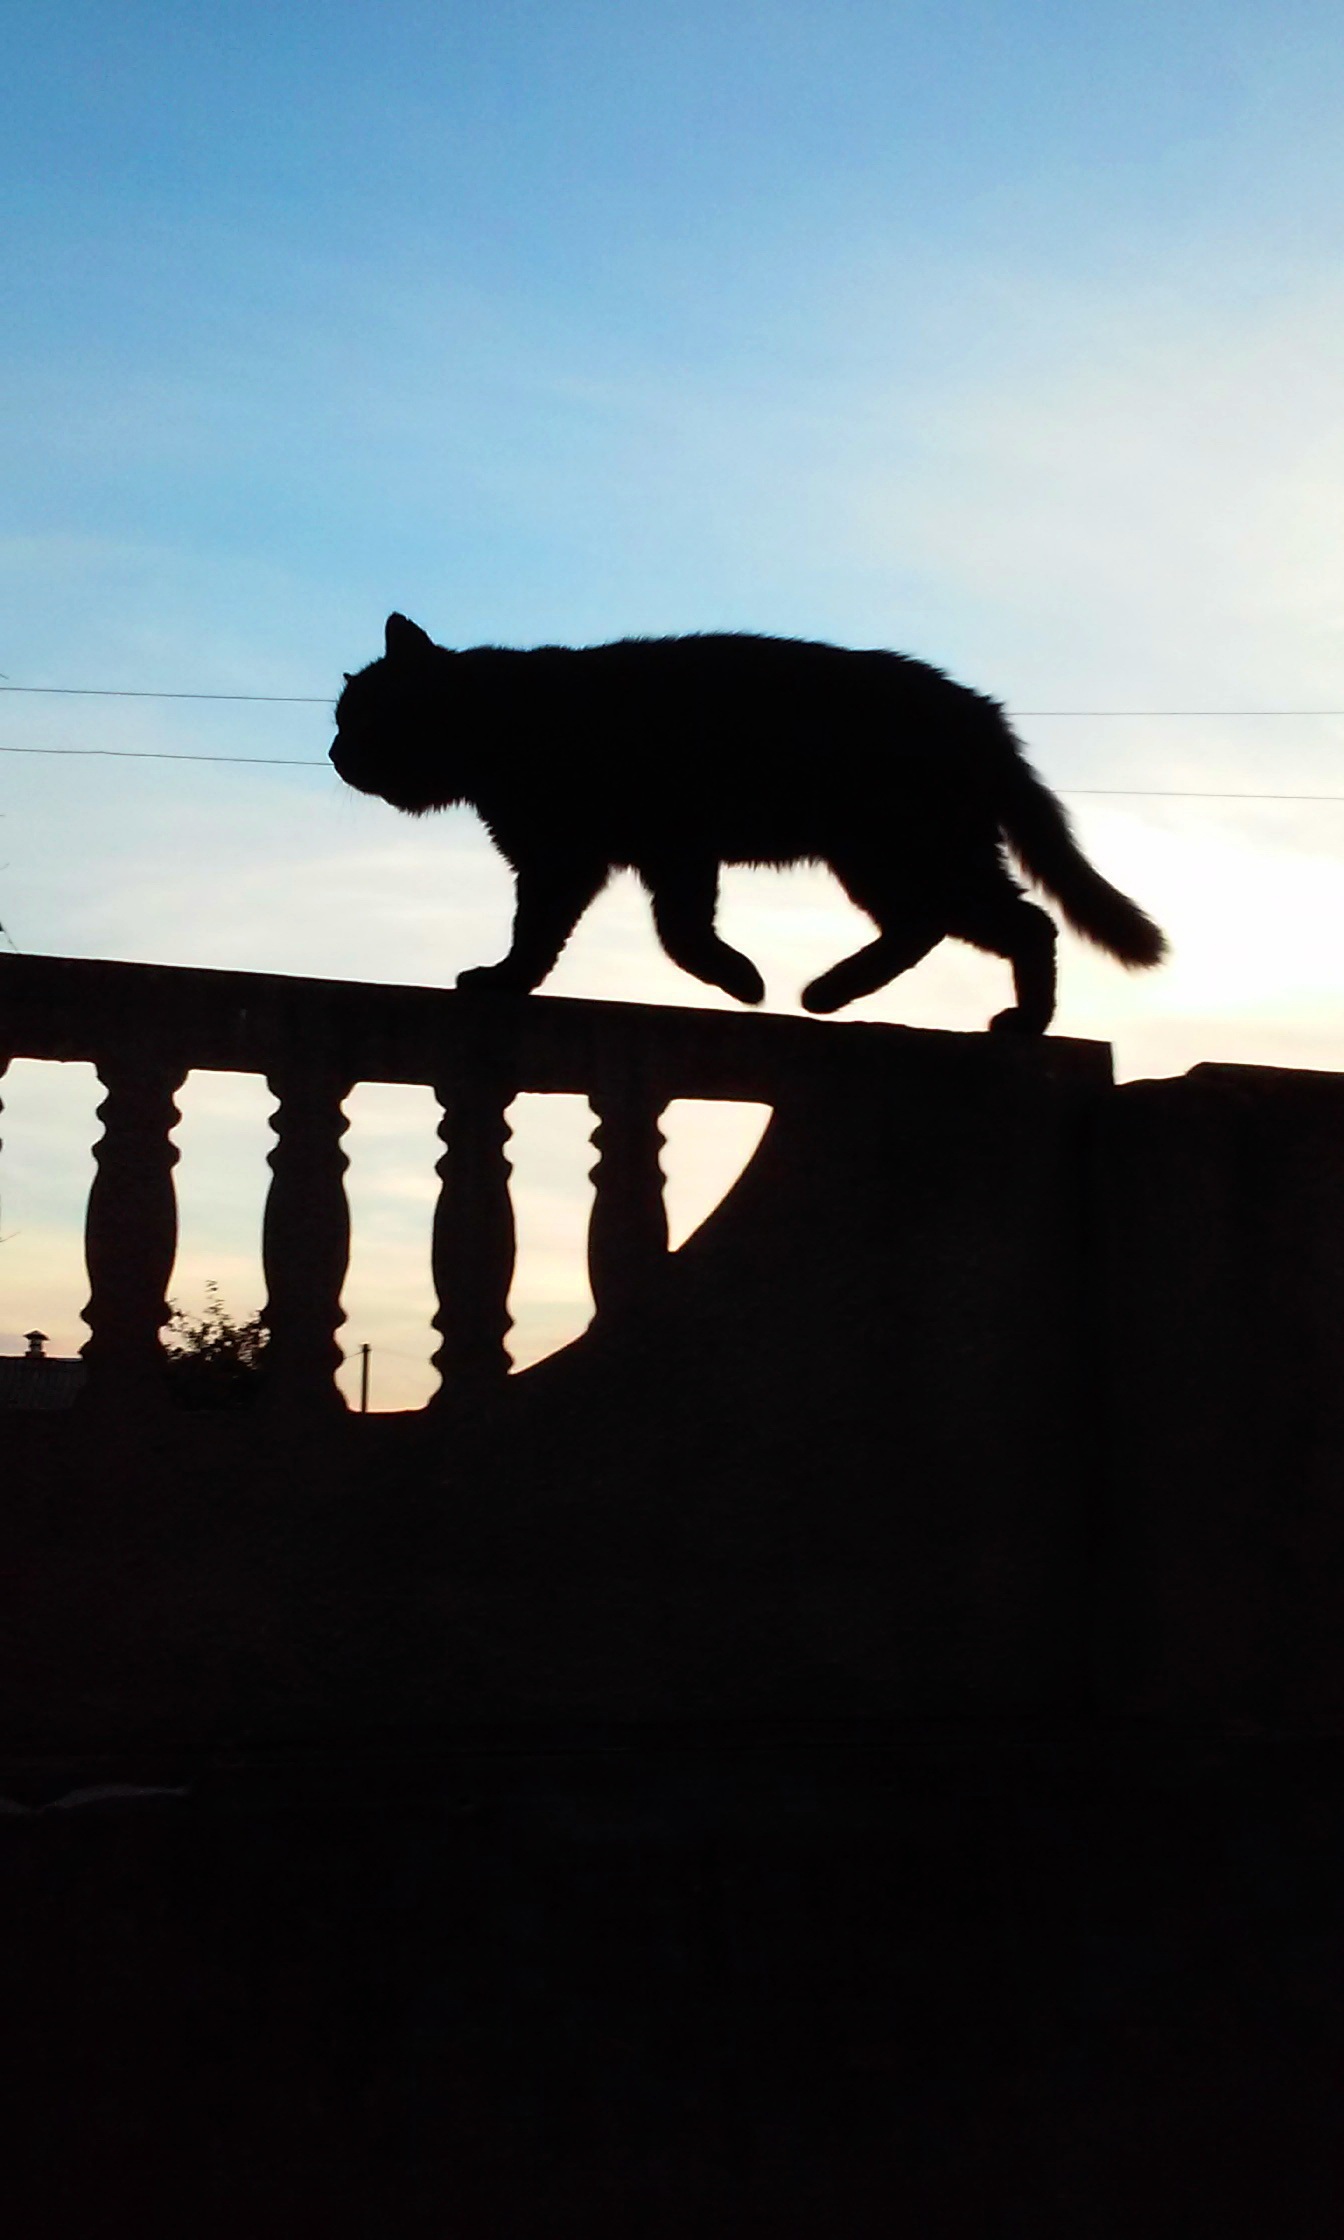
silhouette, fence, sunset, morning, pet, cat, shadow, animals, walks